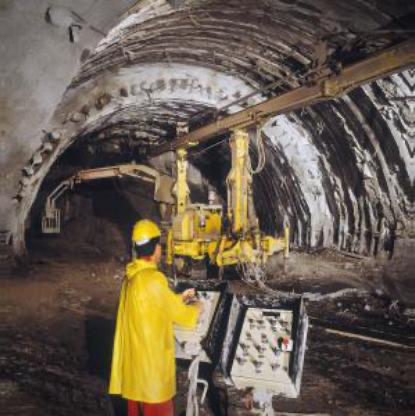
Objects in the image:
label: helmet